Rotherhithe

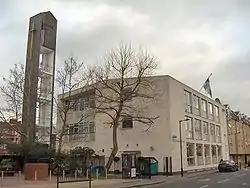
The Finnish Church, Albion Street

The ancient parish, dedicated to St Mary, was in the Diocese of Winchester until 1877, then the Diocese of Rochester until 1905, and then finally in the Diocese of Southwark. From 1840, as the population of Rotherhithe increased, a number of new parishes were formed: